History of Ferrari

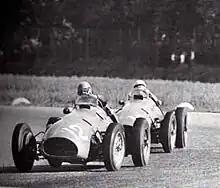
Ascari and Villoresi at the 1952 Italian Grand Prix, both driving Ferrari Tipo 500s.

One of the more important races for the company's future was the 1951 Carrera Panamericana, a grueling transcontinental endurance race straddling Mexico's new highway system. Ferrari's entries, two 212 Inters, achieved a 1–2 finish with the help of four drivers: Piero Taruffi and Luigi Chinetti finished first in a Vignale 212 Inter coupé, while Alberto Ascari and Luigi Villoresi placed second in a similar car. Within the United States, which was to become Ferrari's largest market, the company's top performance at the Carrera solidified its reputation as a producer of pedigreed sports cars. This was a goal which race driver Luigi Chinetti had been working towards for half a decade: an immigrant to the United States, he had been Ferrari's official North American agent since 1946. Chinetti established the first US Ferrari dealership, Luigi Chinetti Motors, in 1947; he imported his first Ferrari for US sale in 1949, and managed other vehicle sales perhaps as early as 1948. After the victory in Mexico he leveraged Ferrari's fame to scout out new buyers: he imported 212s and Americas to the US with success, and sold three 375 F1 formula cars to participants in the 1952 Indianapolis 500. By 1960, 40 percent of all Ferrari vehicles were exported to North America.